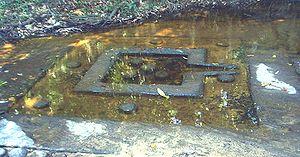
Kbal Spean est un site archéologique d'Angkor, bien connu pour son spectaculaire lit de rivière sculpté, enfoncé dans la jungle au nord-est d'Angkor sur le plateau du Phnom Kulen.